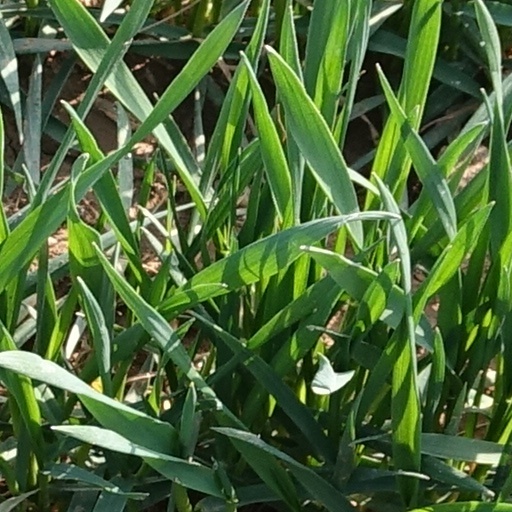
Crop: wheat